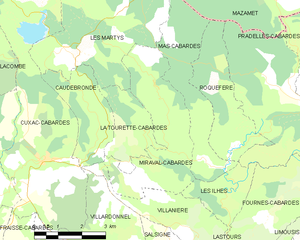
Carte des communes françaises: Miraval-Cabardès